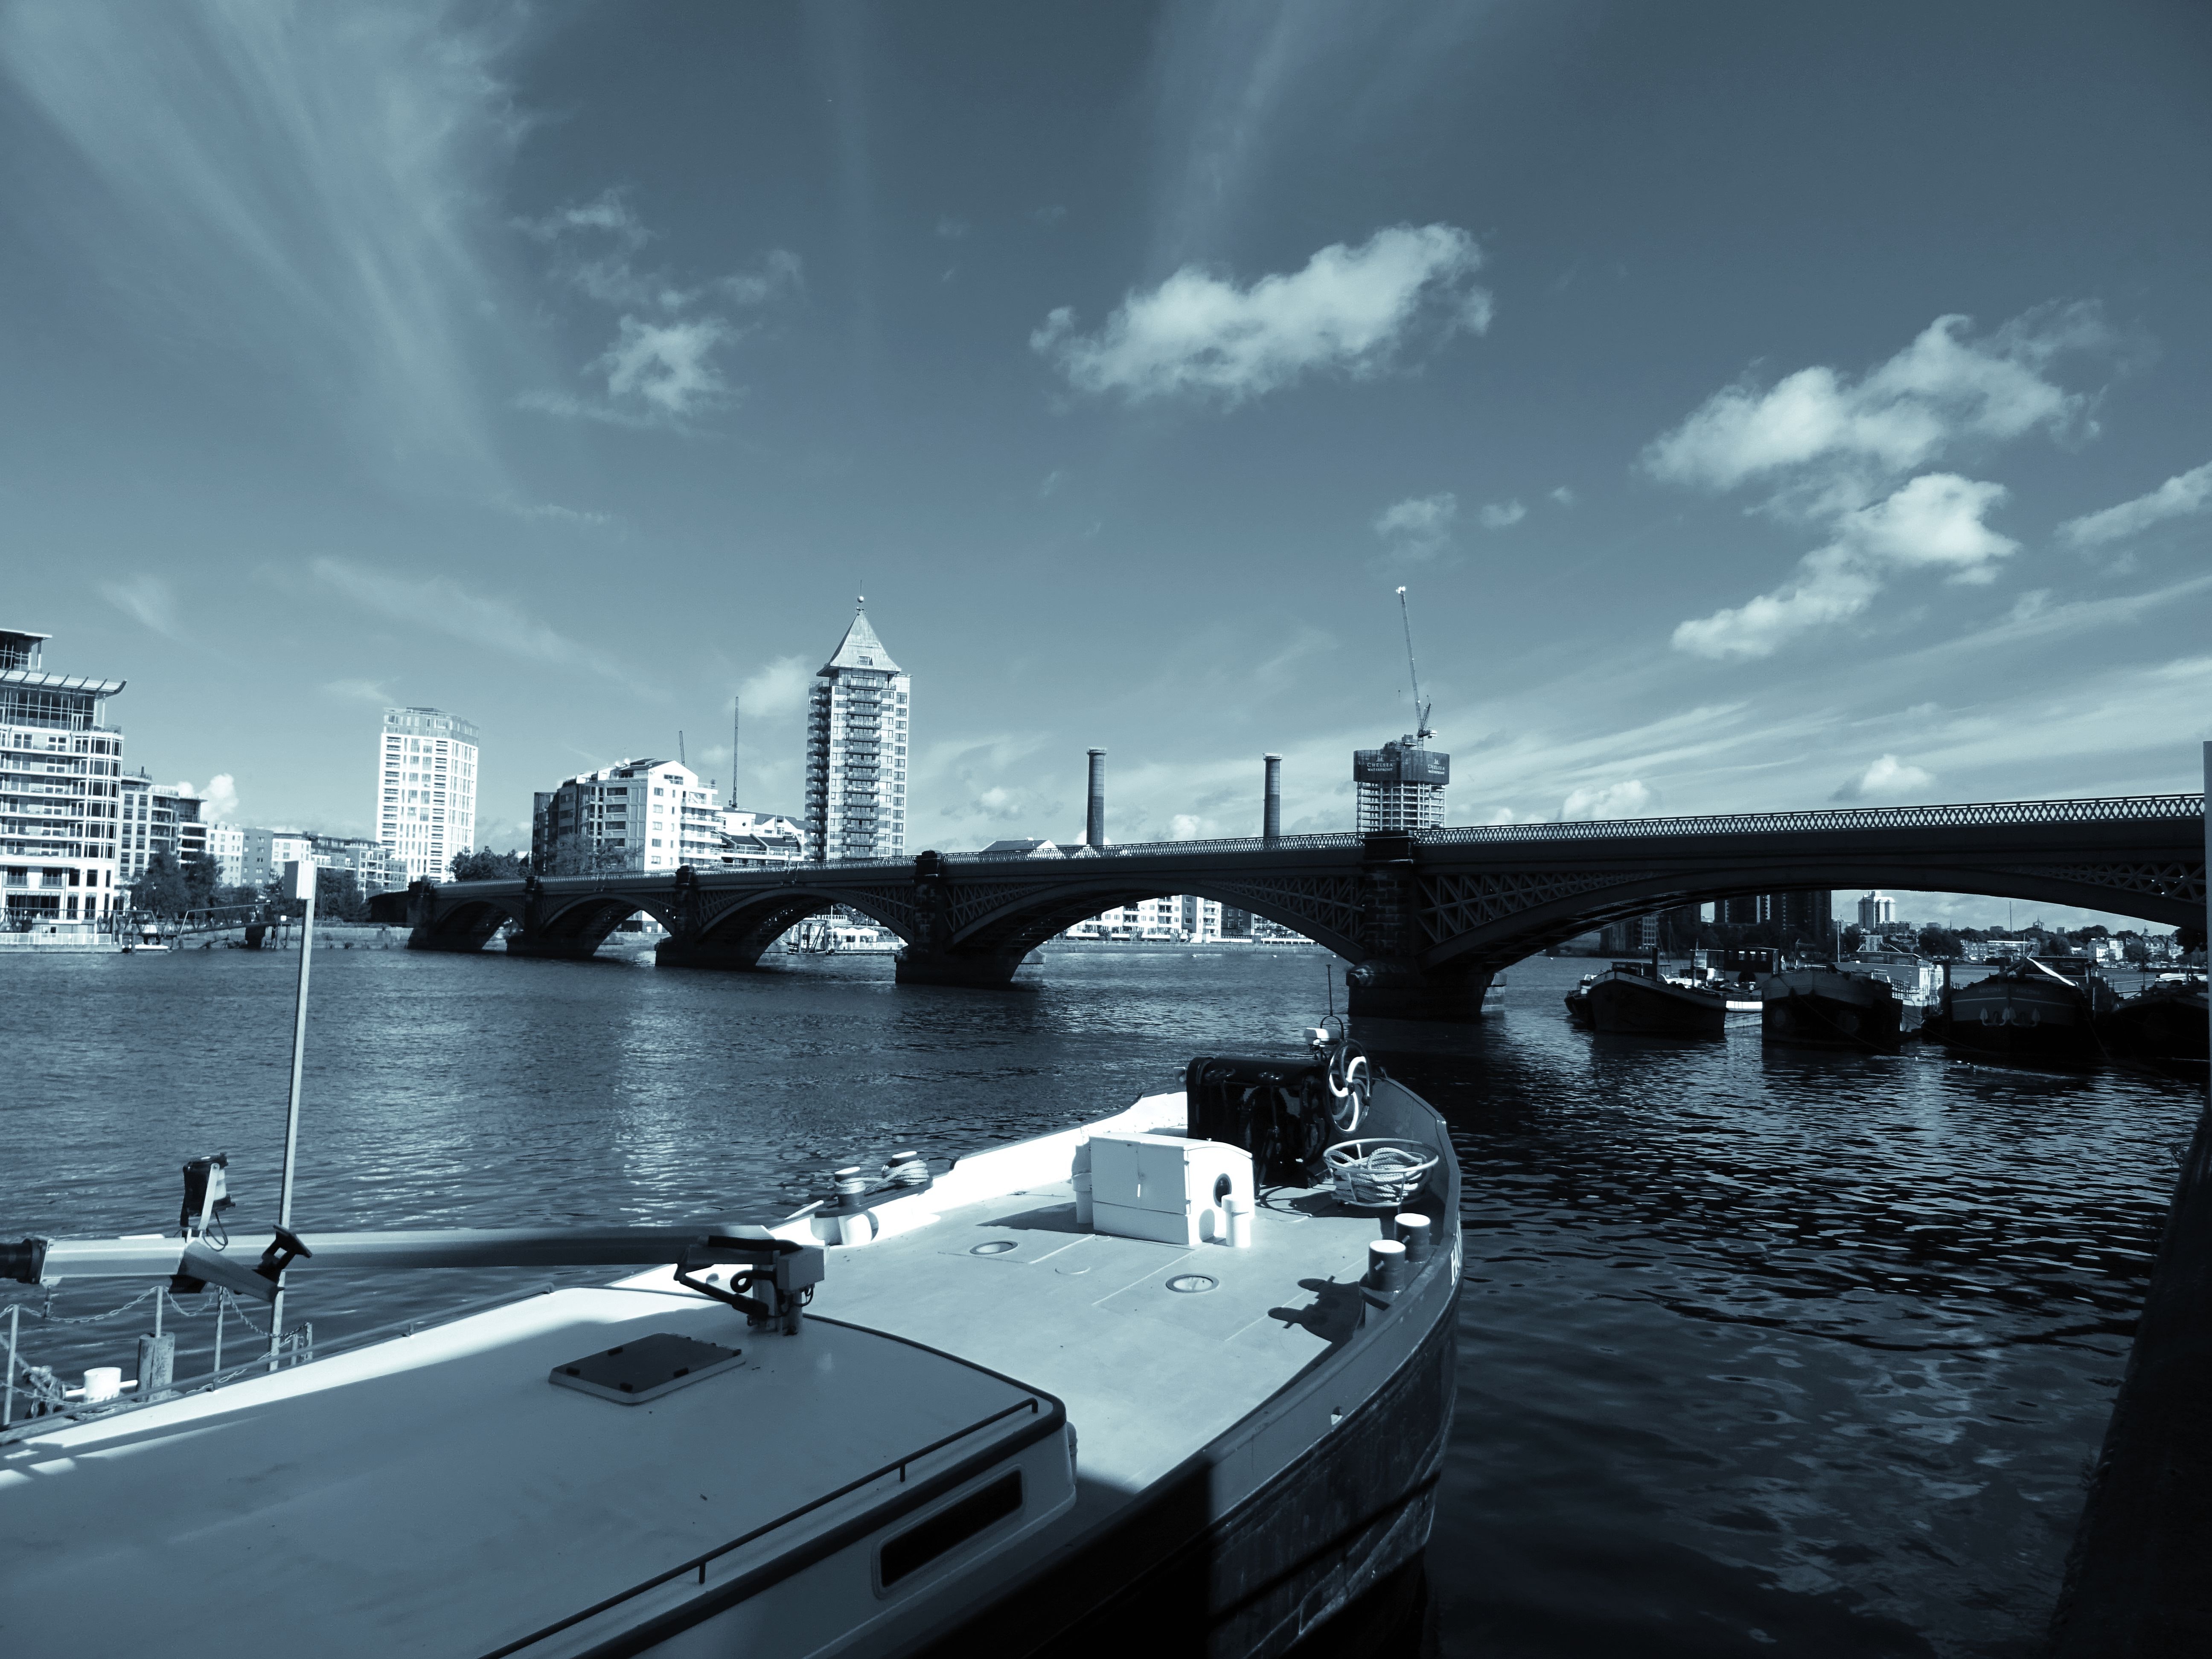
sky, water, bridge, daytime, landmark, cloud, black and white, architecture, city, monochrome, river, snapshot, waterway, water transportation, urban area, human settlement, cityscape, photography, metropolitan area, vehicle, night, boat, metropolis, mountain, tourism, monochrome photography, downtown, skyline, reflection, ocean, nonbuilding structure, skyscraper, sea, yacht, style, world, meteorological phenomenon, tower, building